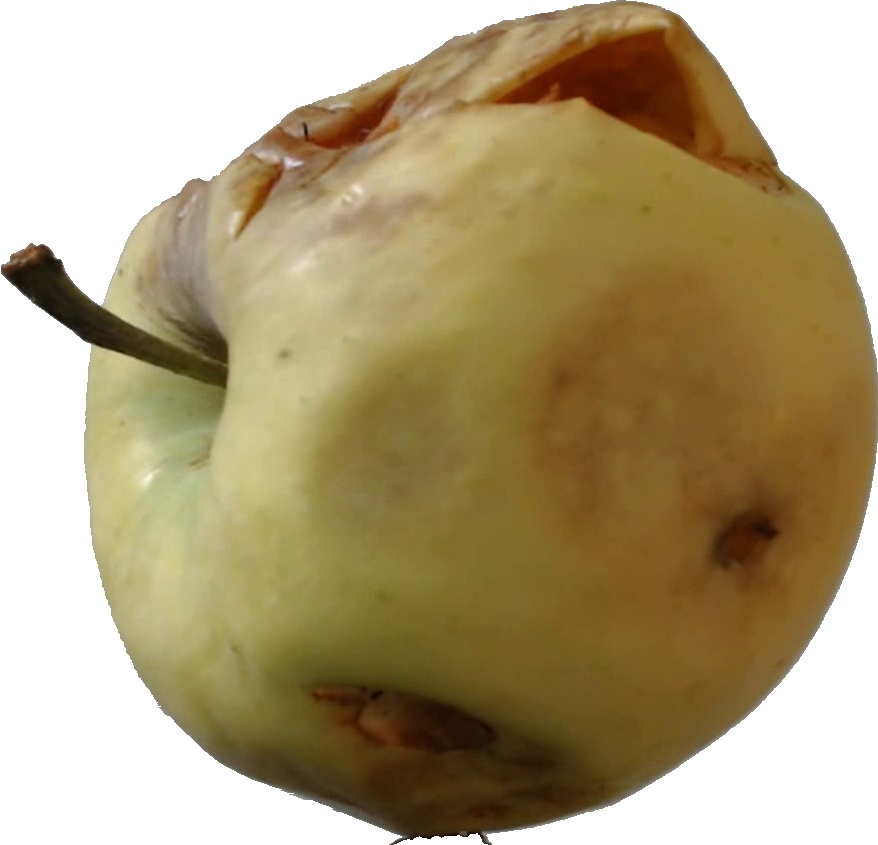
Label: apple_hit_1